Collective intelligence

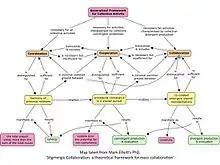
Stigmergic collaboration: a theoretical framework for mass collaboration

According to Don Tapscott and Anthony D. Williams, collective intelligence is mass collaboration. In order for this concept to happen, four principles need to exist: